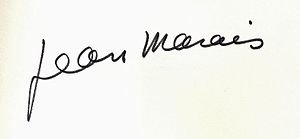
Jean Marais
Jean Marais var en fransk skuespiller, maler, instruktør og kunstner.